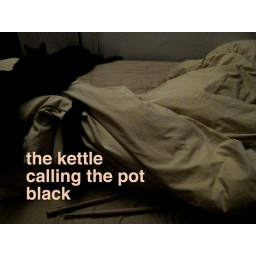
that's just water over the bridge